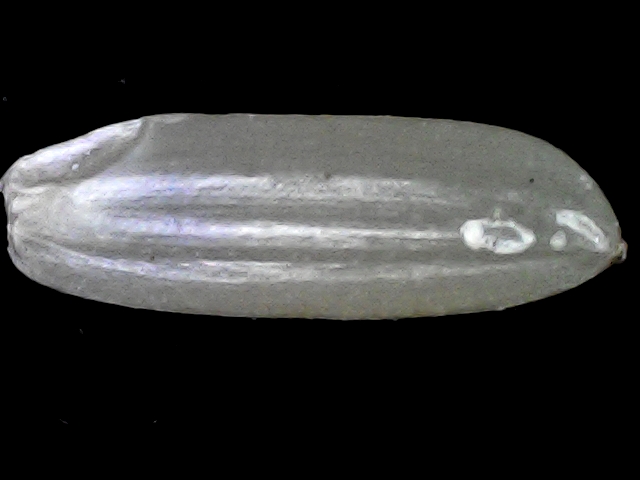
Rice variety: BRRI67